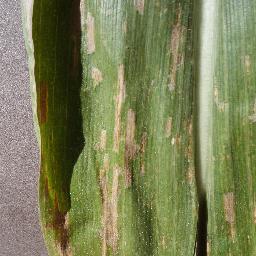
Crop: corn
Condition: (maize)_cercospora_spot_gray_spot